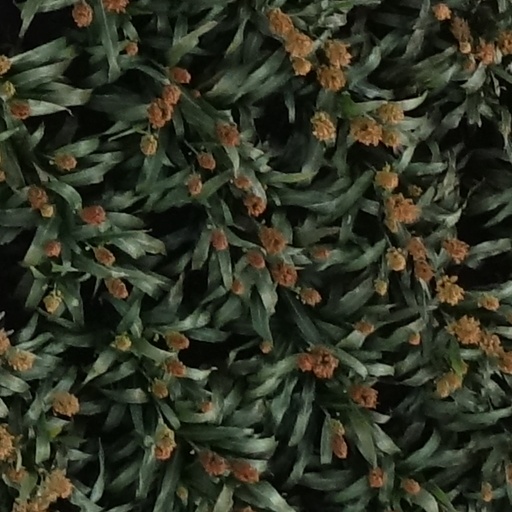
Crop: sorghum